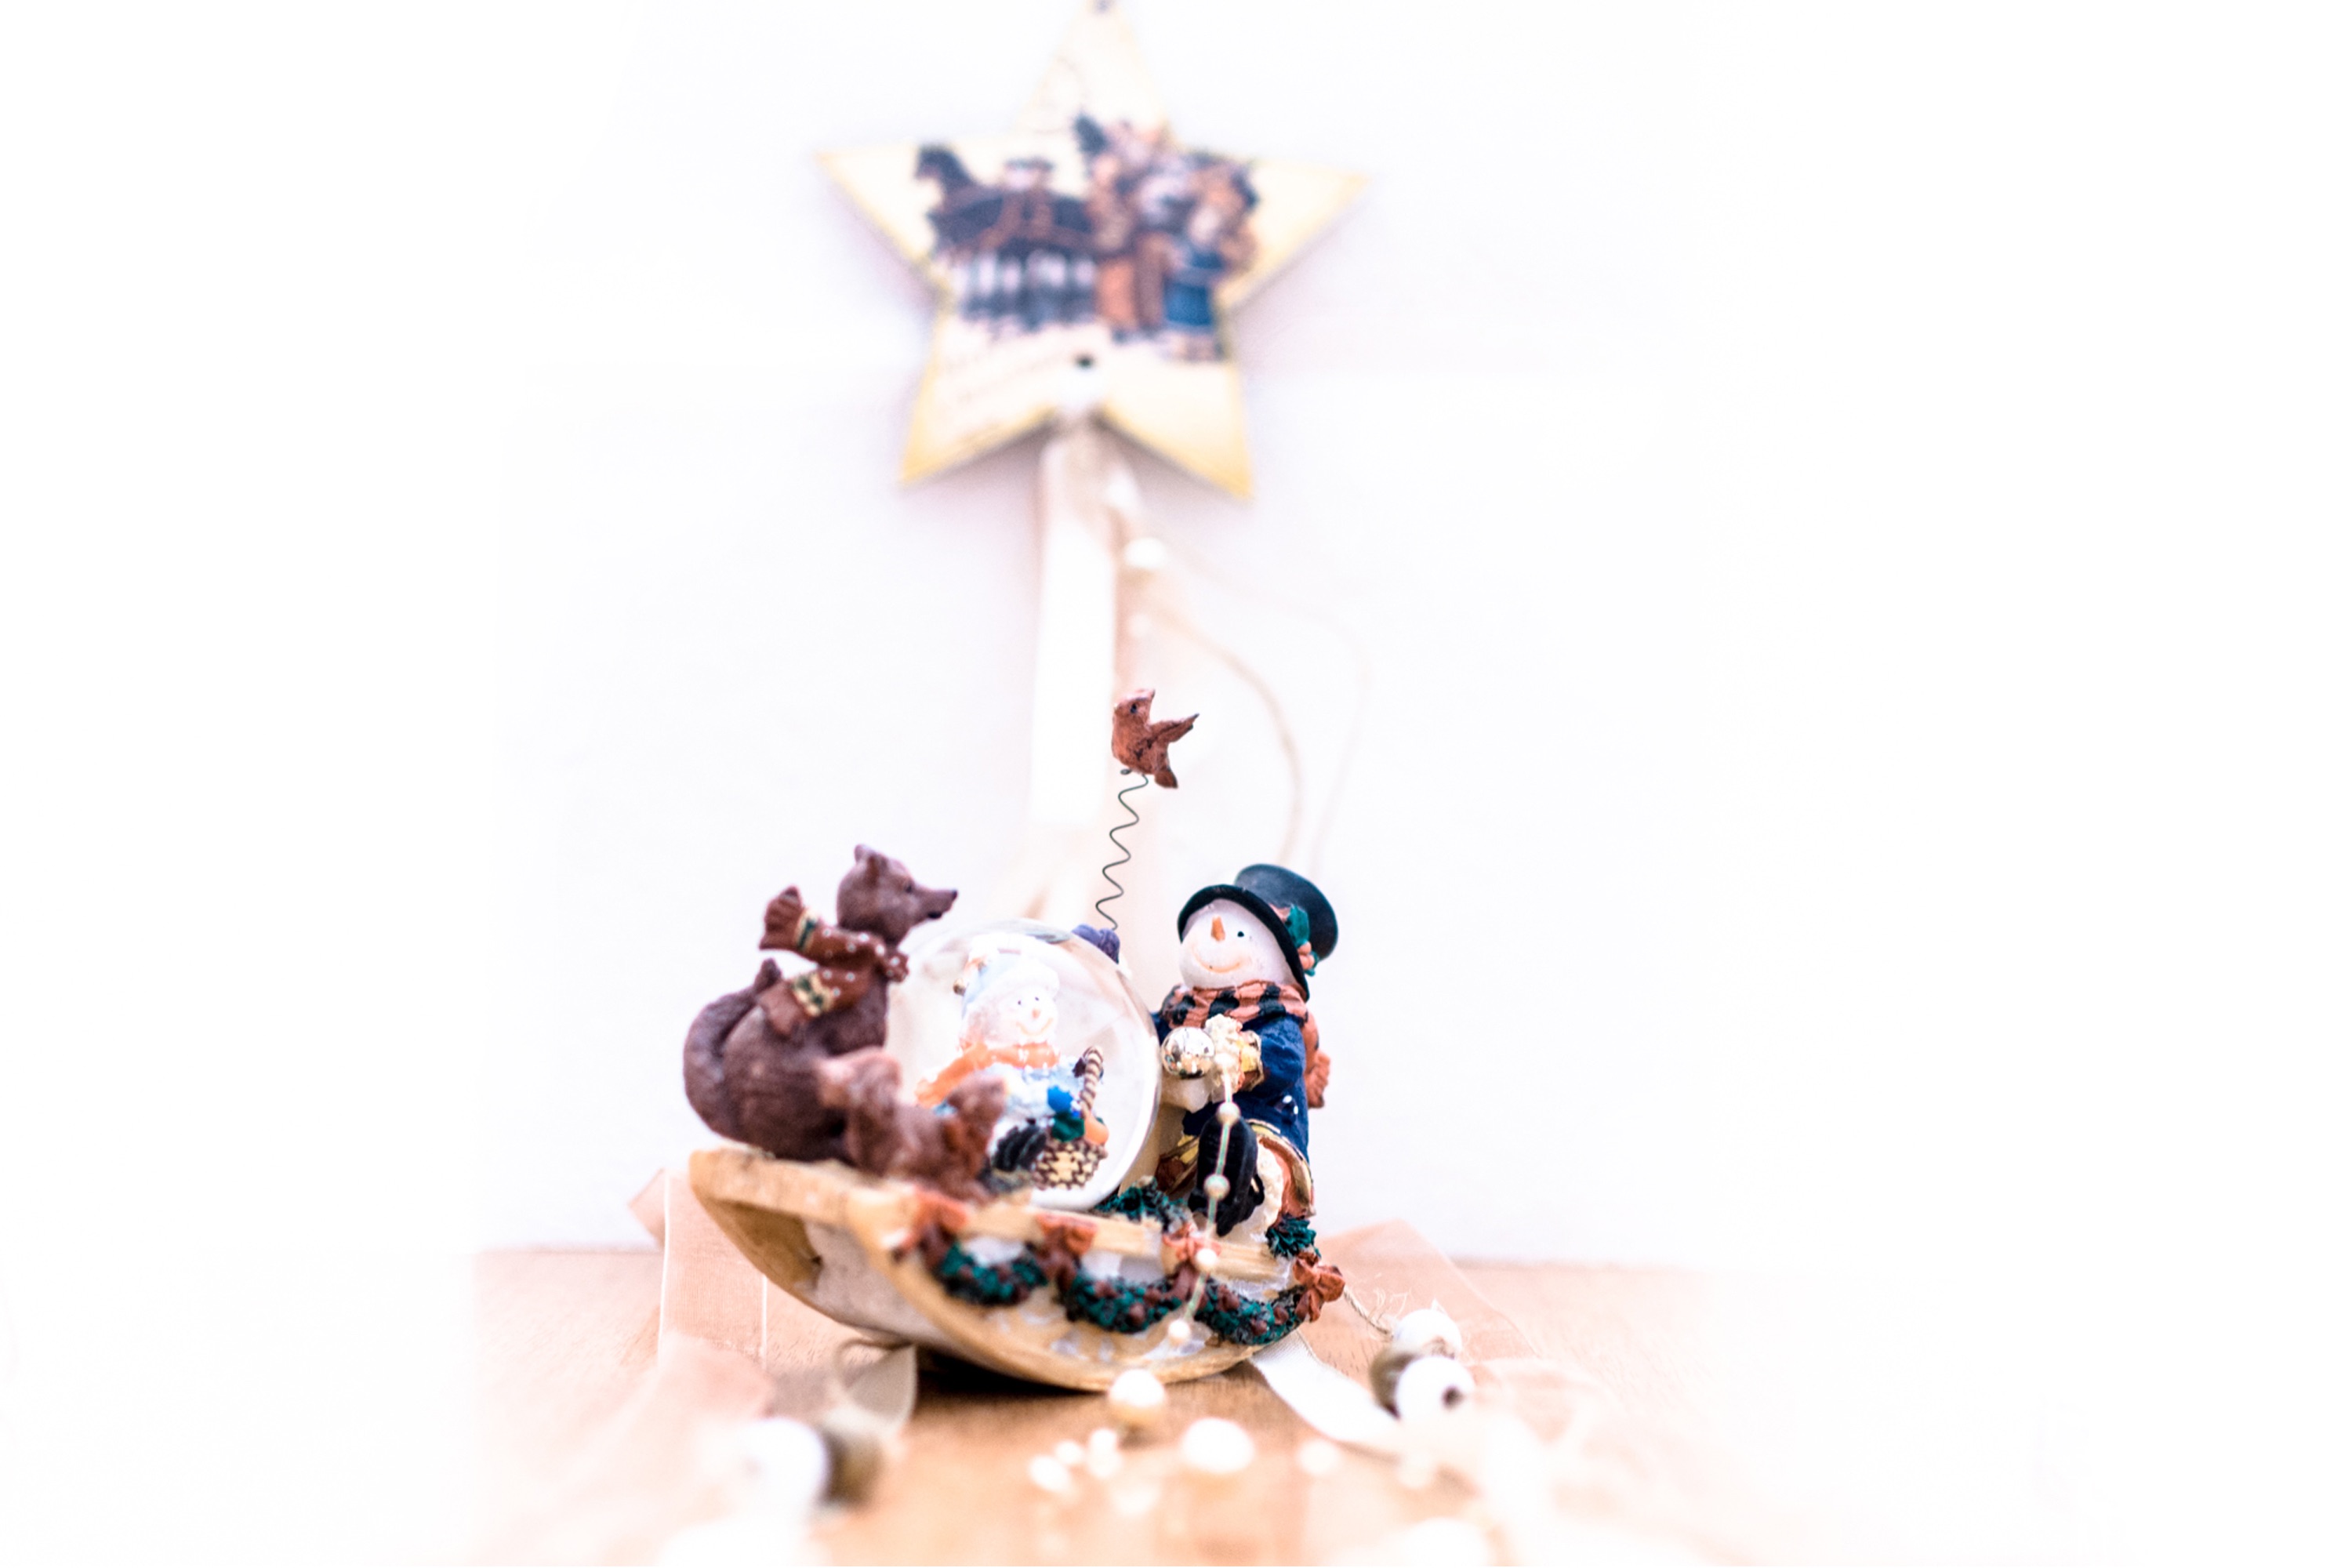
christmas decoration, figurine